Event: Nepal Earthquake
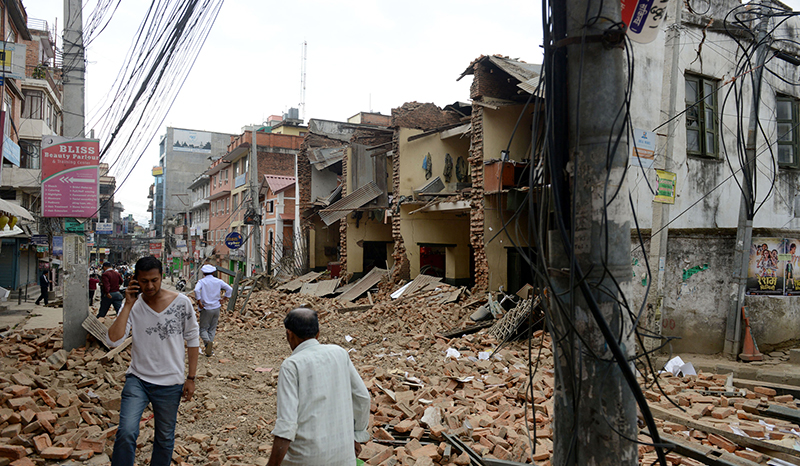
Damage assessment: damage